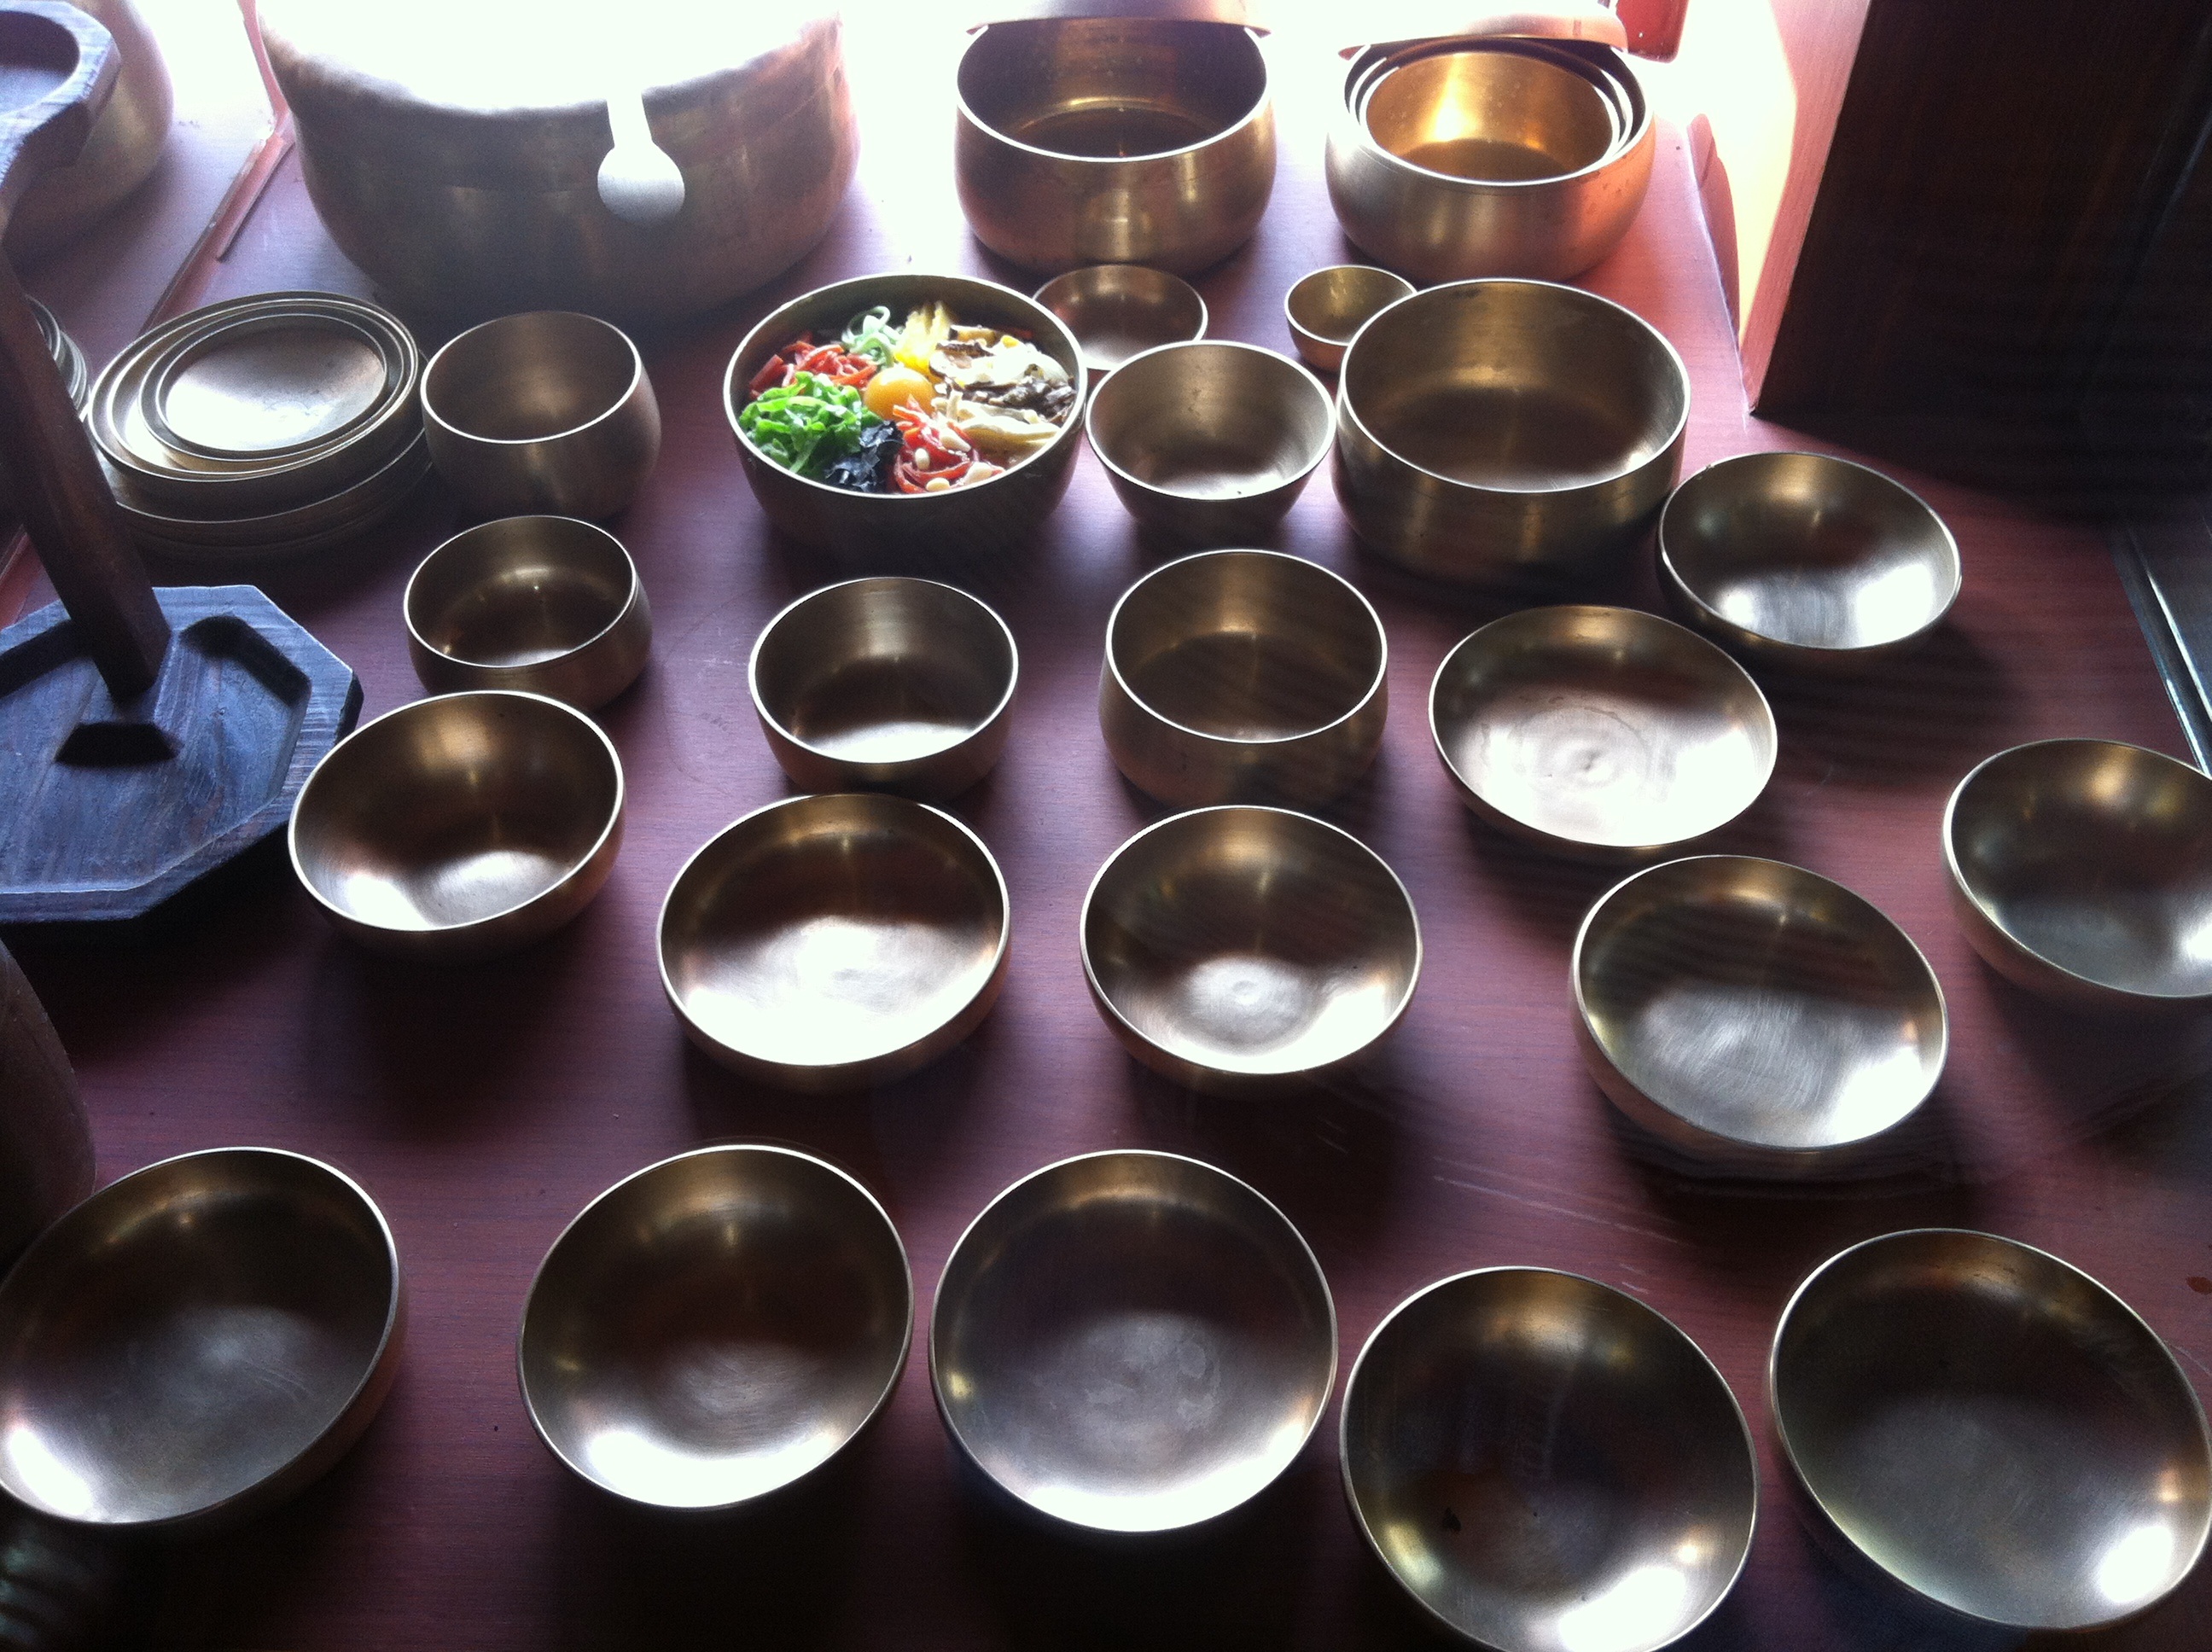
food, material, musical instrument, shape, bibimbap, jeonju, brassware